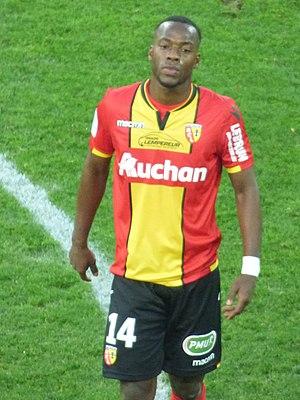
Yannick Gomis pendant le match RC Lens - AC Ajaccio, comptant pour la dix-neuvième journée du championnat de France de Ligue 2 2018-2019, le 22 décembre 2018, au Stade Bollaert-Delelis de Lens.
Yannick Gomis, né le 3 février 1992 à Dakar au Sénégal, est un footballeur international sénégalais qui évolue au poste d'attaquant à l'EA Guingamp après être notamment passé par l'US Orléans et le RC Lens.